Texcotzingo

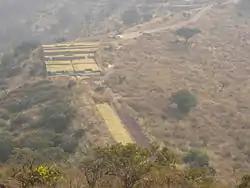
View from the second level

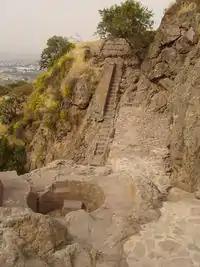
Structure known as "el Baño del Rey"

Texcotzingo was designed and created by Nezahualcoyotl, the then-ruler of Texcoco, in the 15th century. These imperial gardens were used to collect and display plant and animal specimens, aiming towards an encyclopedic understanding of the flora and fauna of the whole of the Aztec empire, as well as the cultivation of medicinal plants. They were conceived as a place for sensual gratification on one hand and as a recreation of paradise on the other. Dedicated to the rain god Tlaloc, (He Who Makes the Plants Spring Up), Texcotzingo was designed by incorporating Aztec myths through sculpture depicting gods and observances of sacred numbers (such as the number 52).